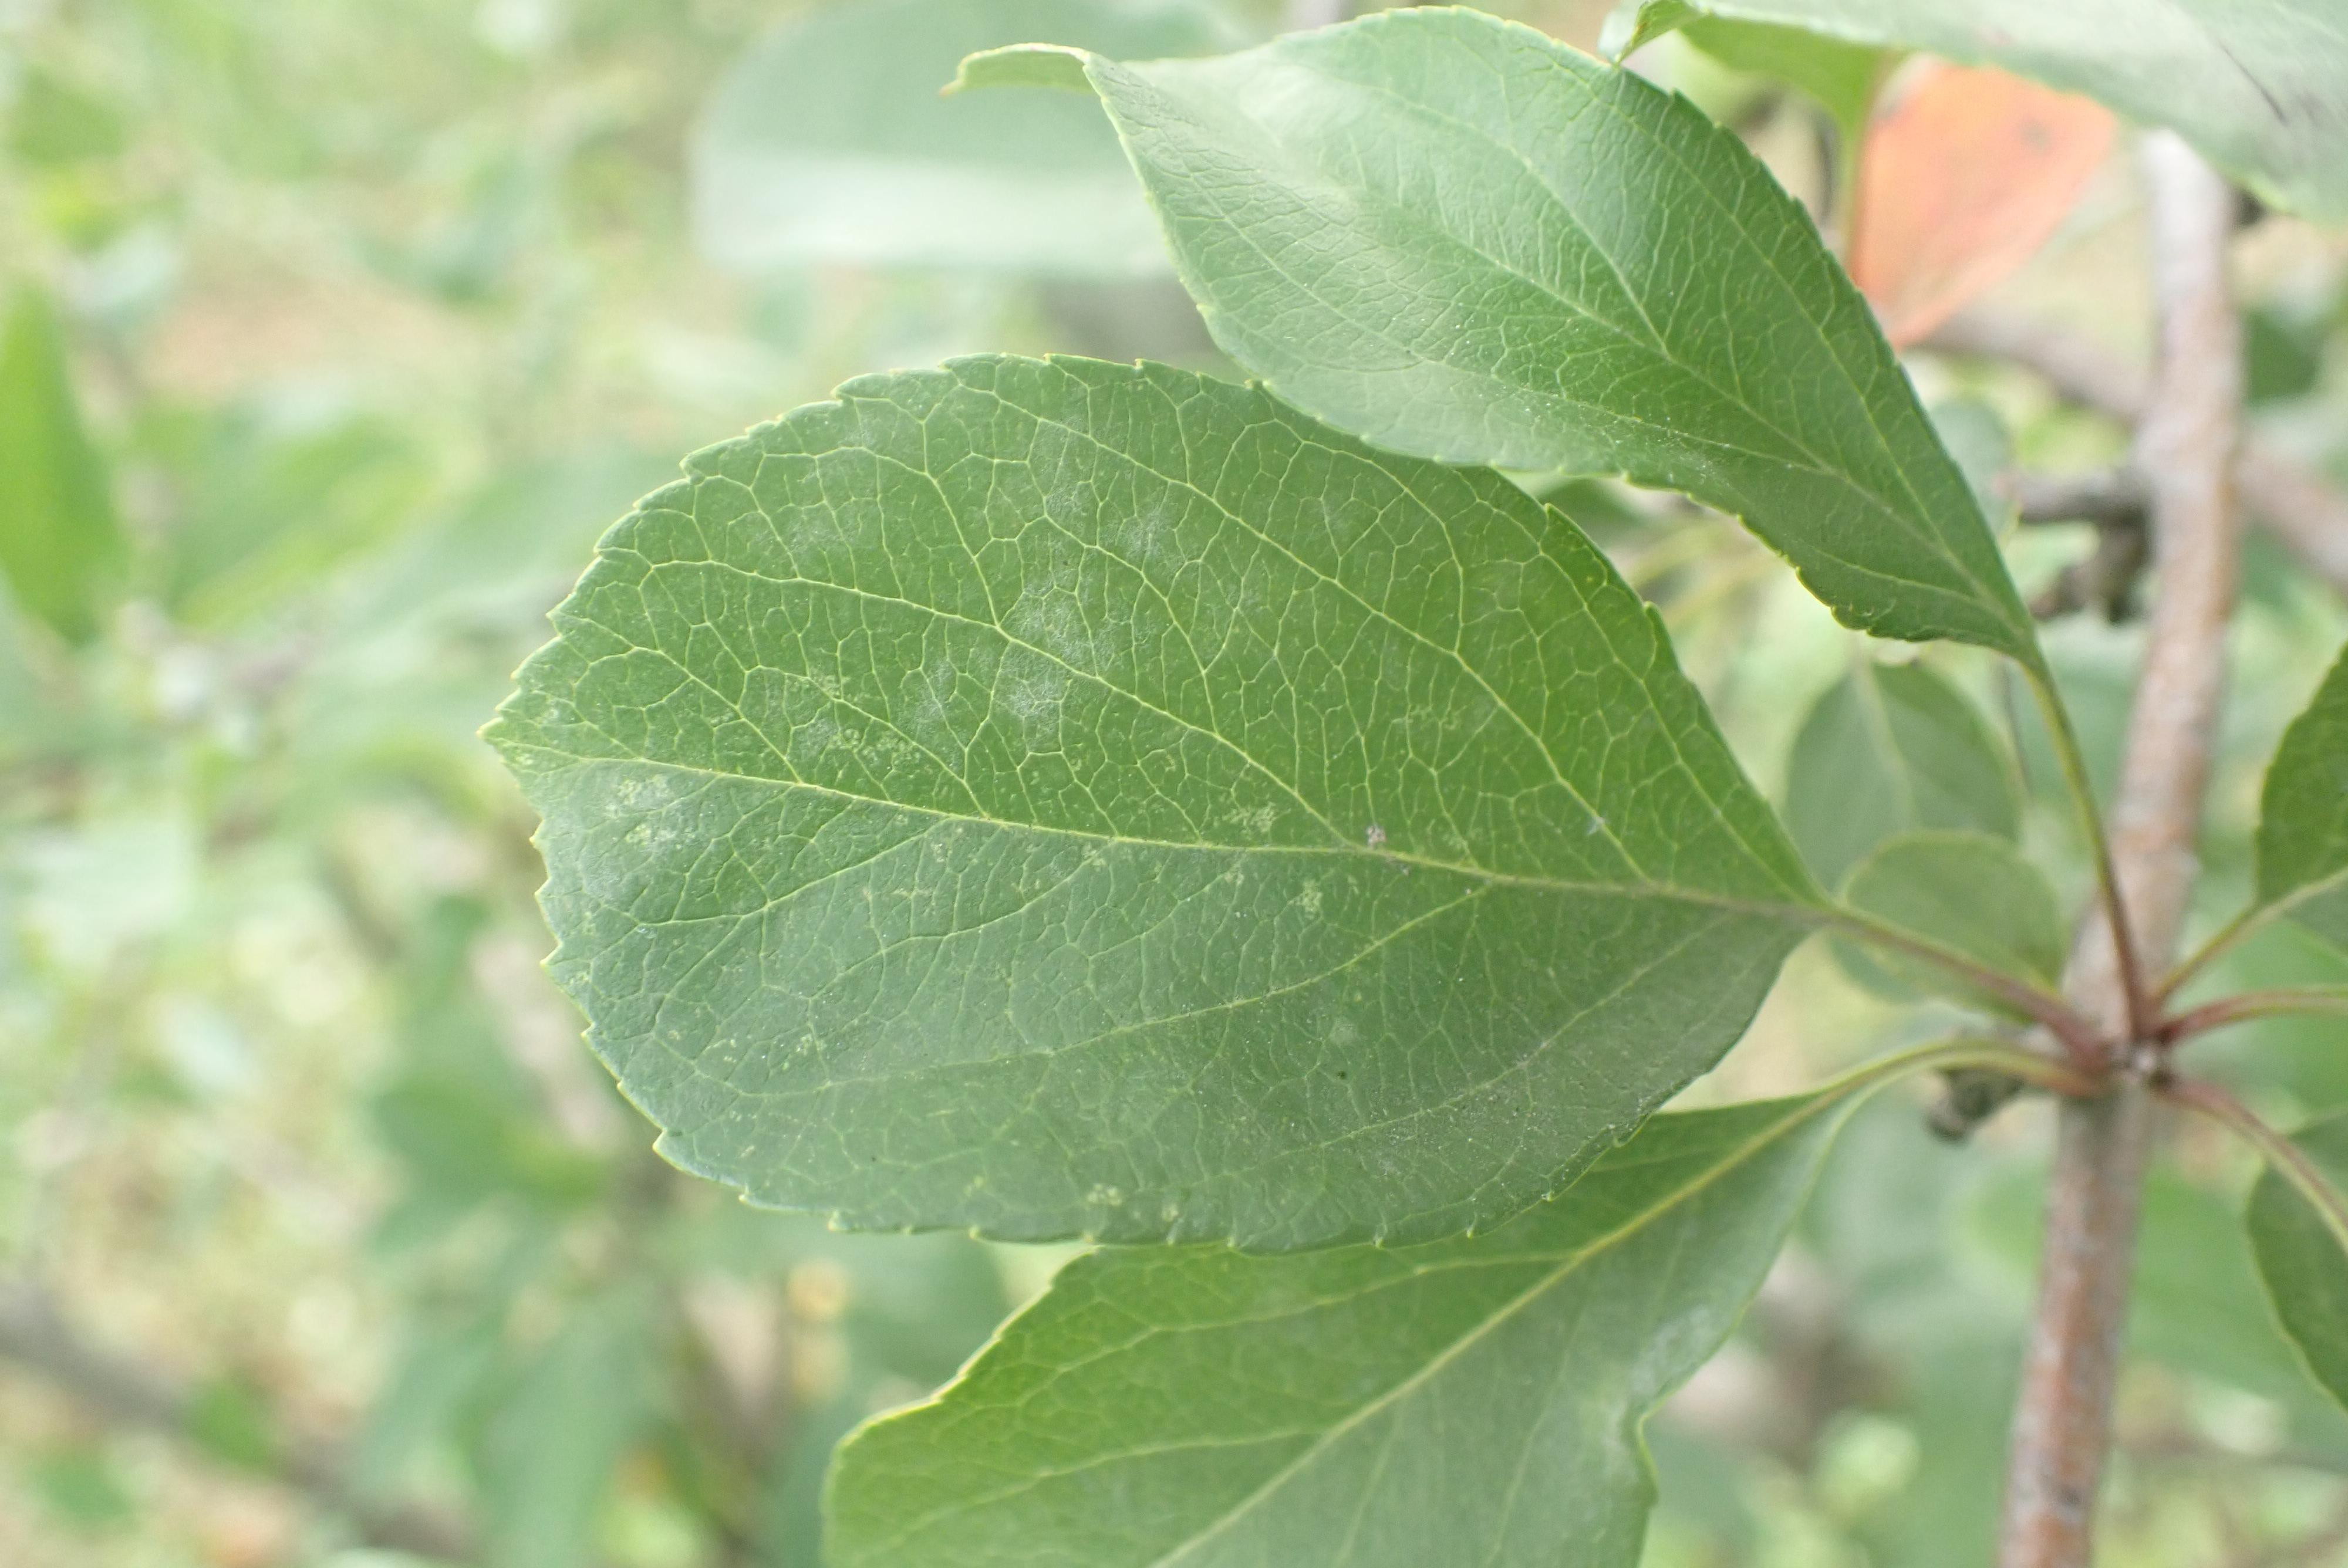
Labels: powdery_mildew